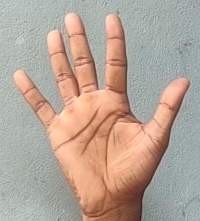
ASL sign: 5